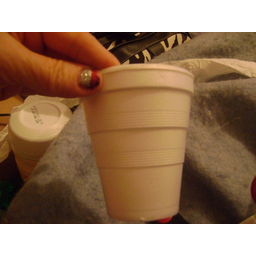
Label: paper